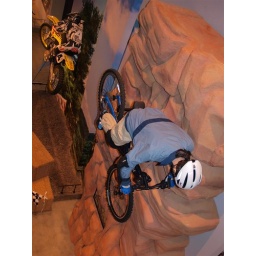
Looking down at the BMX and MotoCross bikes mounted in the main corridor on the first floor in America On Wheels